Discharge of radioactive water of the Fukushima Daiichi Nuclear Power Plant

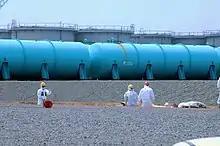
Water is stored in three types of facilities though there are occasional leaks. Two varieties of above-ground water tanks are seen at the back, and the workers are working in an underground storage pool.

Radioactive water from the Fukushima Daiichi Nuclear Power Plant in Japan began being discharged into the Pacific Ocean on 11 March 2011, following the Fukushima Daiichi nuclear disaster triggered by the Tōhoku earthquake and tsunami. Three of the plant's reactors experienced meltdowns, leaving behind melted fuel debris. Water was introduced to prevent the meltdowns from progressing further. When cooling water, groundwater, and rain came into contact with the melted fuel debris, they became contaminated with radioactive nuclides, such as iodine-131, caesium-134, caesium-137, and strontium-90.